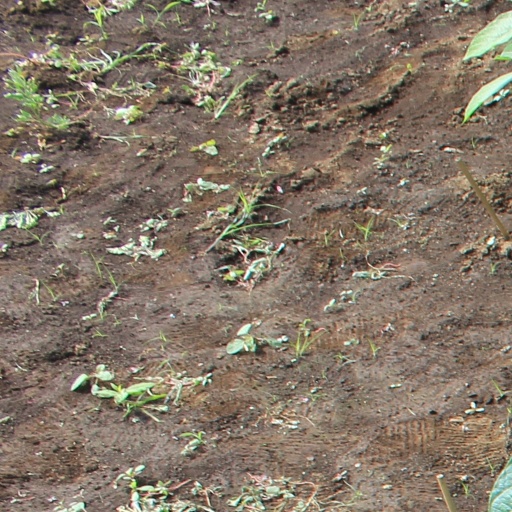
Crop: soybean